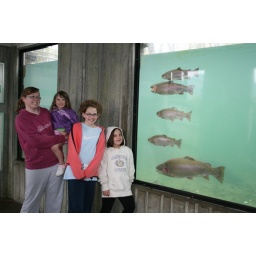
Kenzie, Addi, Emily and Kenna - yes, those are real fish lined up in the window to the pond!